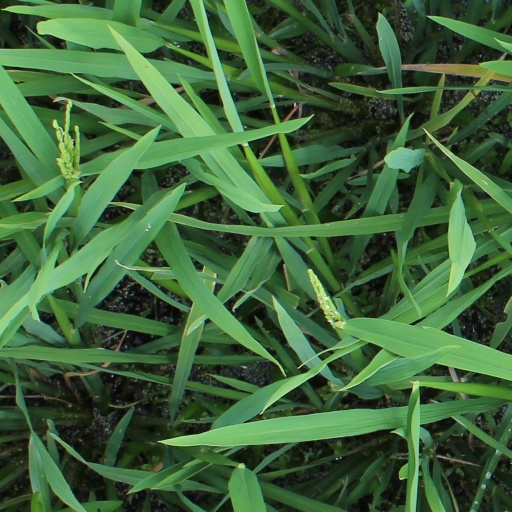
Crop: rice